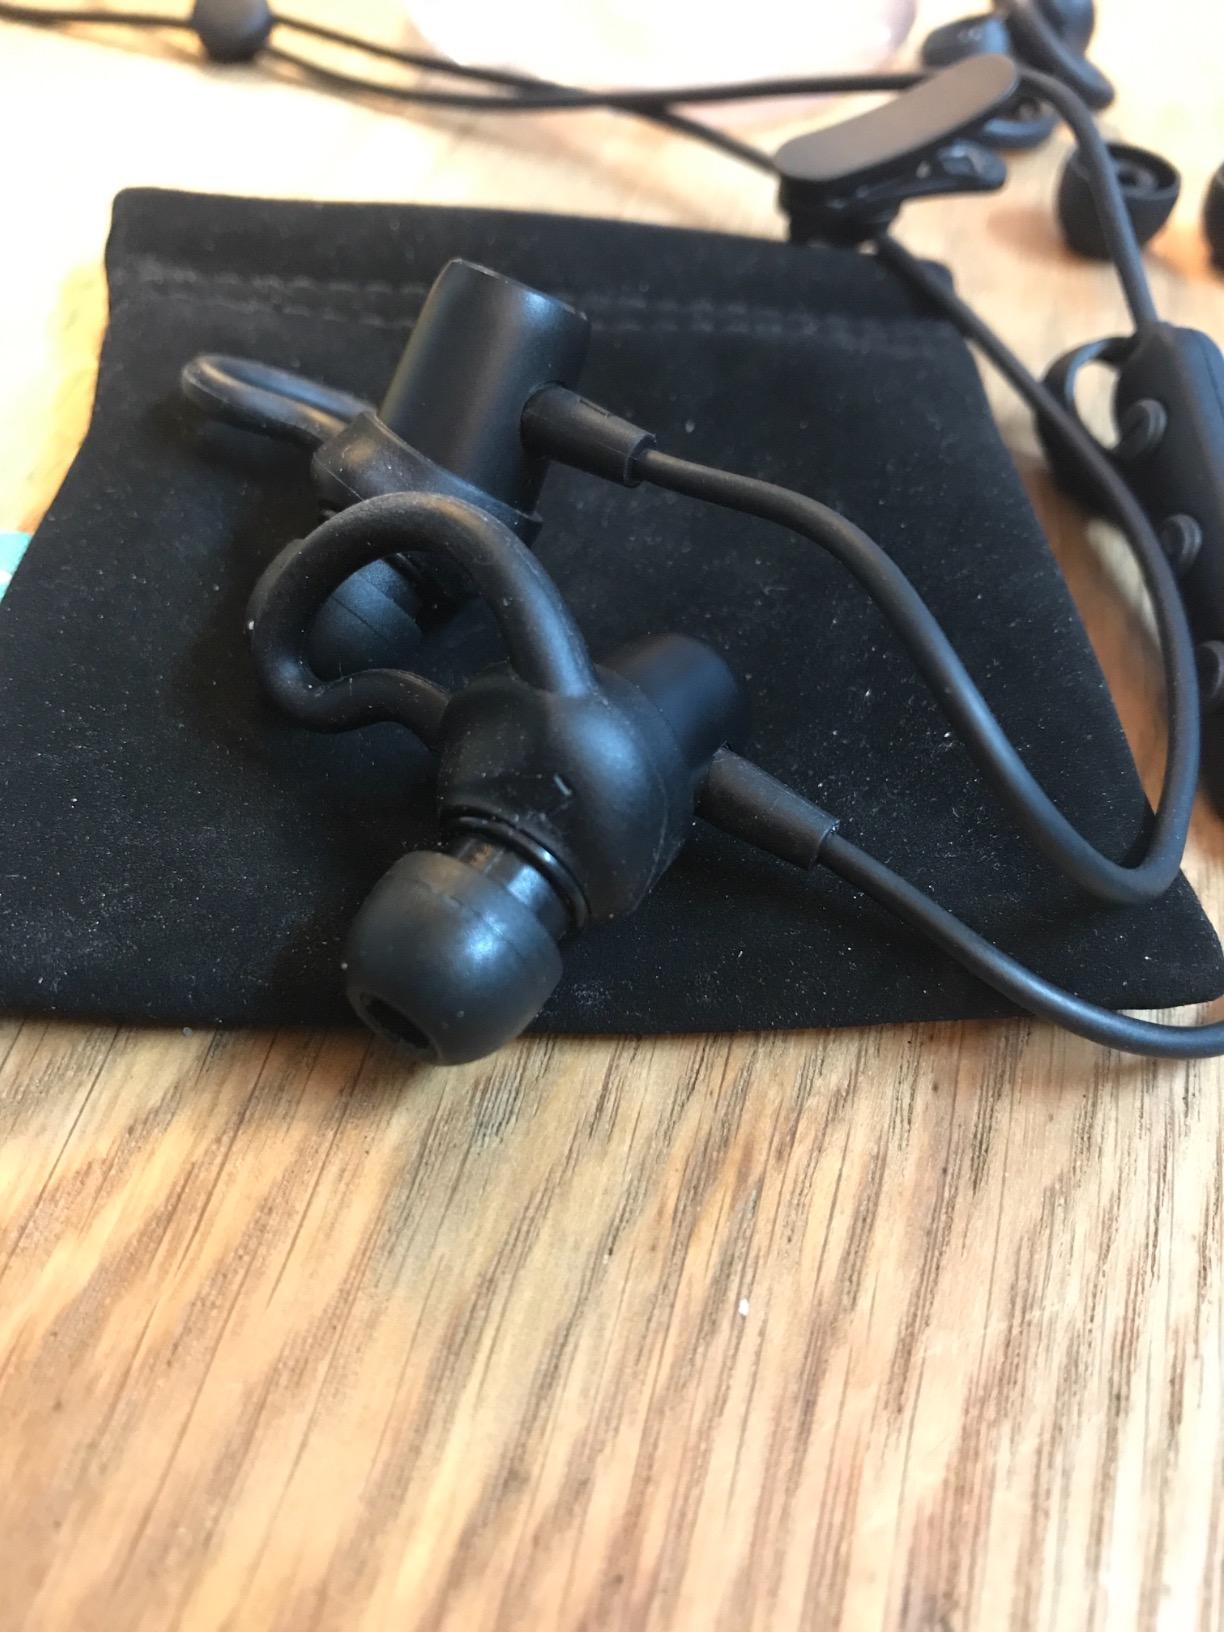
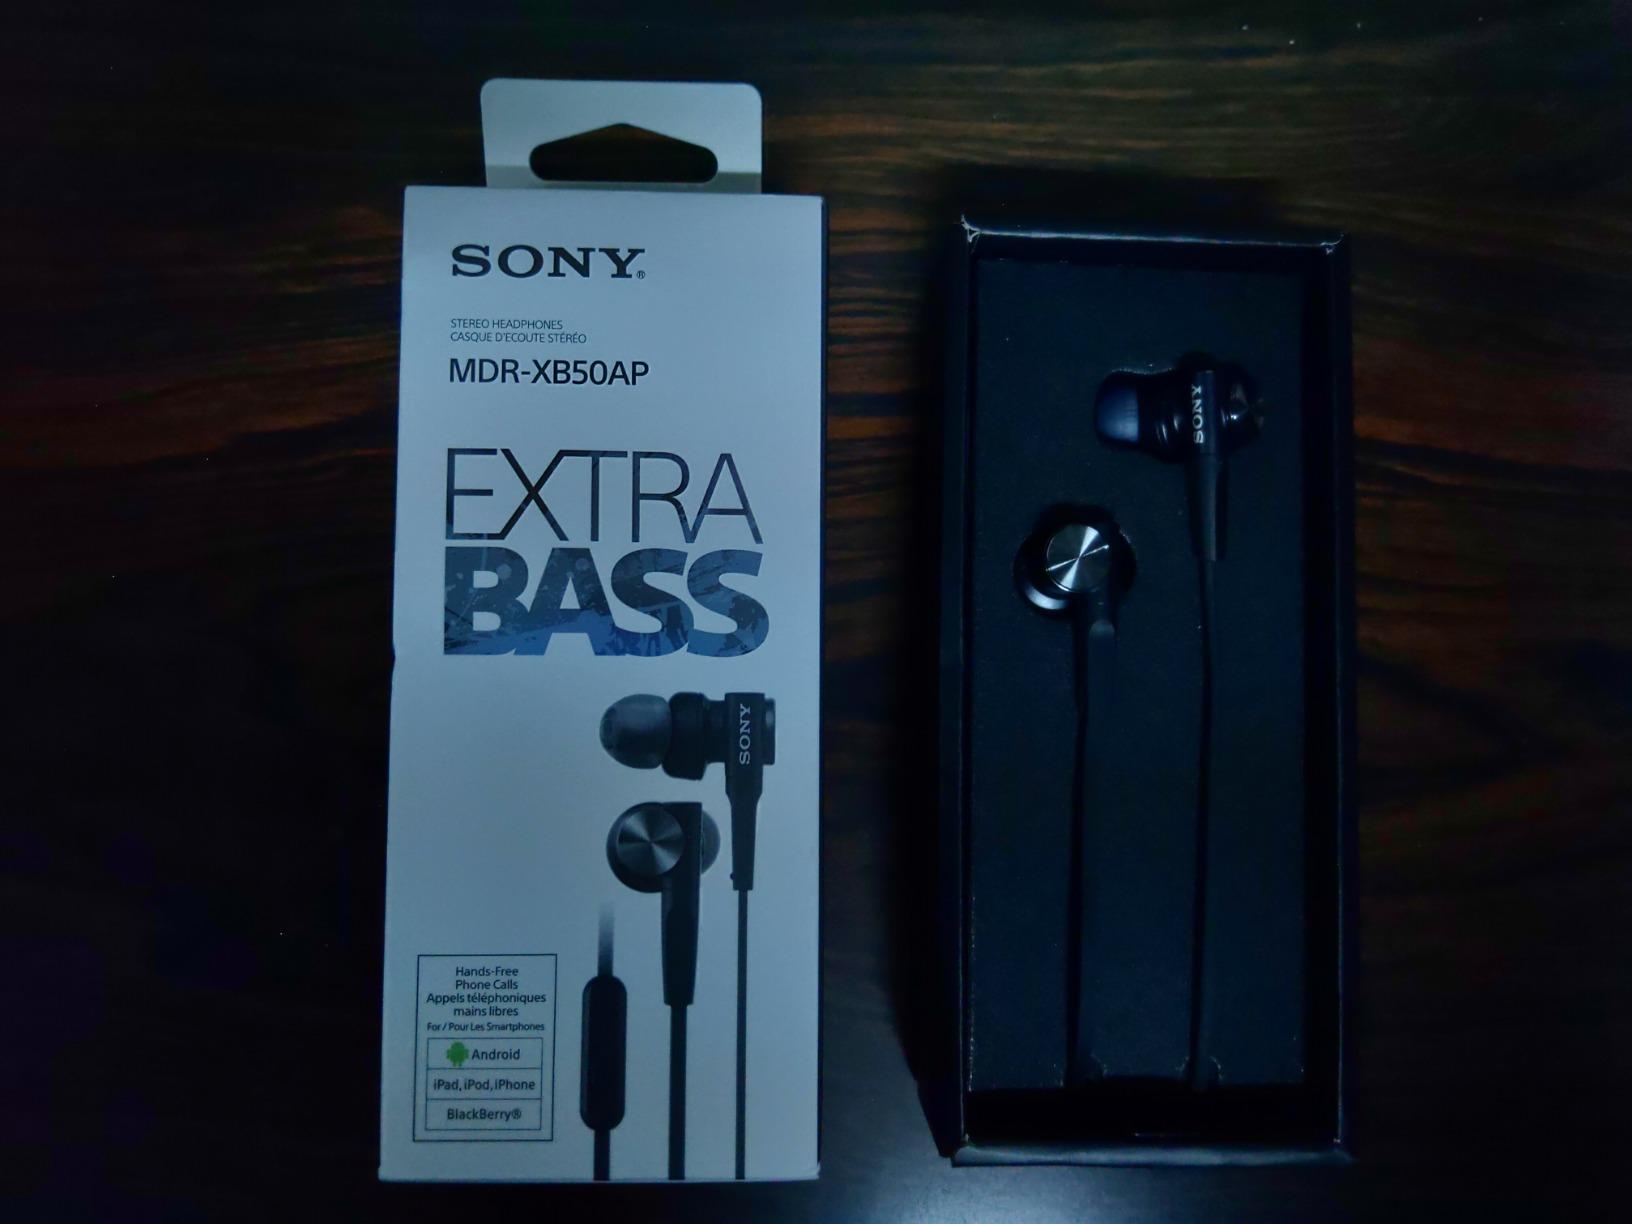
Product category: headphones
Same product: no